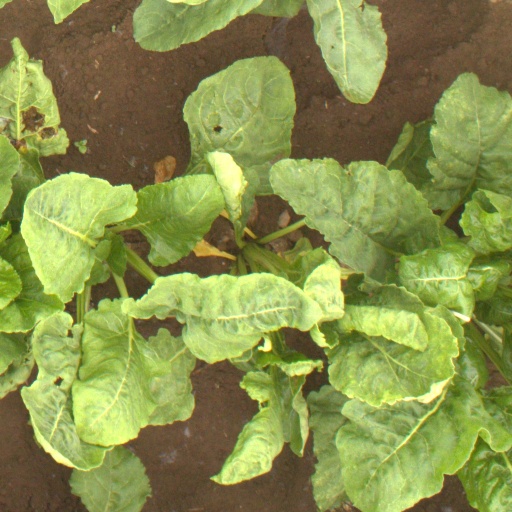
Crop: sugar beet